Question: Please indicate a possible affordance area of frisbee that can be used for holding
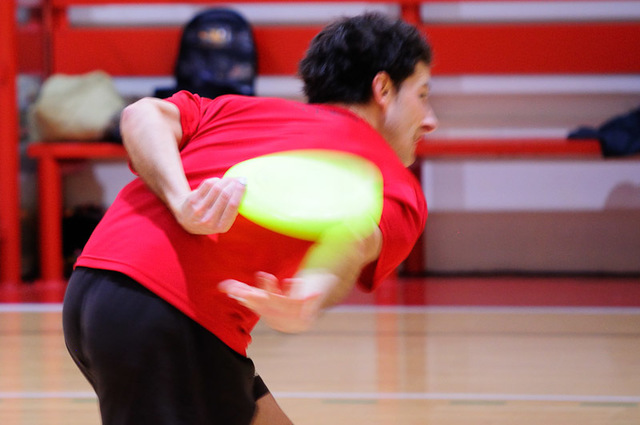
Answer: [211.899, 142.977, 383.099, 244.577]